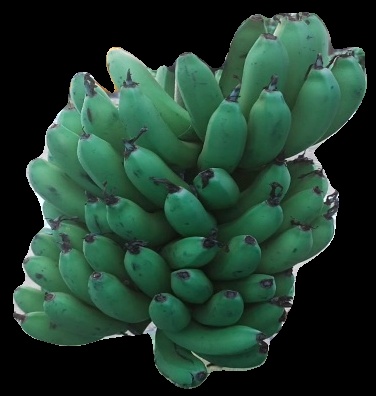
Variety: pachbale
Grade: grade2